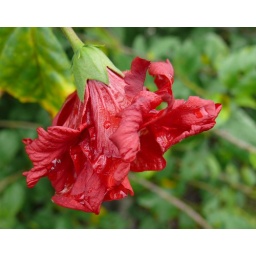
another of the red flowers in the garden, with a lovely shine to the colour from the wet weather